Symphony No. 6 (Tchaikovsky)

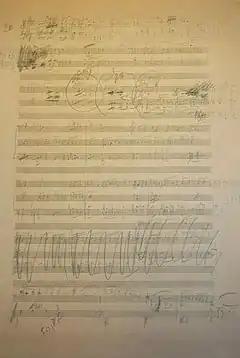
Tchaikovsky's draft of the Sixth Symphony

Suicide theories were much stimulated by the Sixth Symphony, which was first performed under the composer's baton only nine days before his demise, with its lugubrious finale (ending morendo, 'dying away'), its brief but conspicuous allusion to the Orthodox requiem liturgy in the first movement and above all its easily misread subtitle. ... When the symphony was done again a couple of weeks later, in memoriam and with subtitle in place, everyone listened hard for portents, and that is how the symphony became a transparent suicide note. Depression was the first diagnosis. 'Homosexual tragedy' came later.